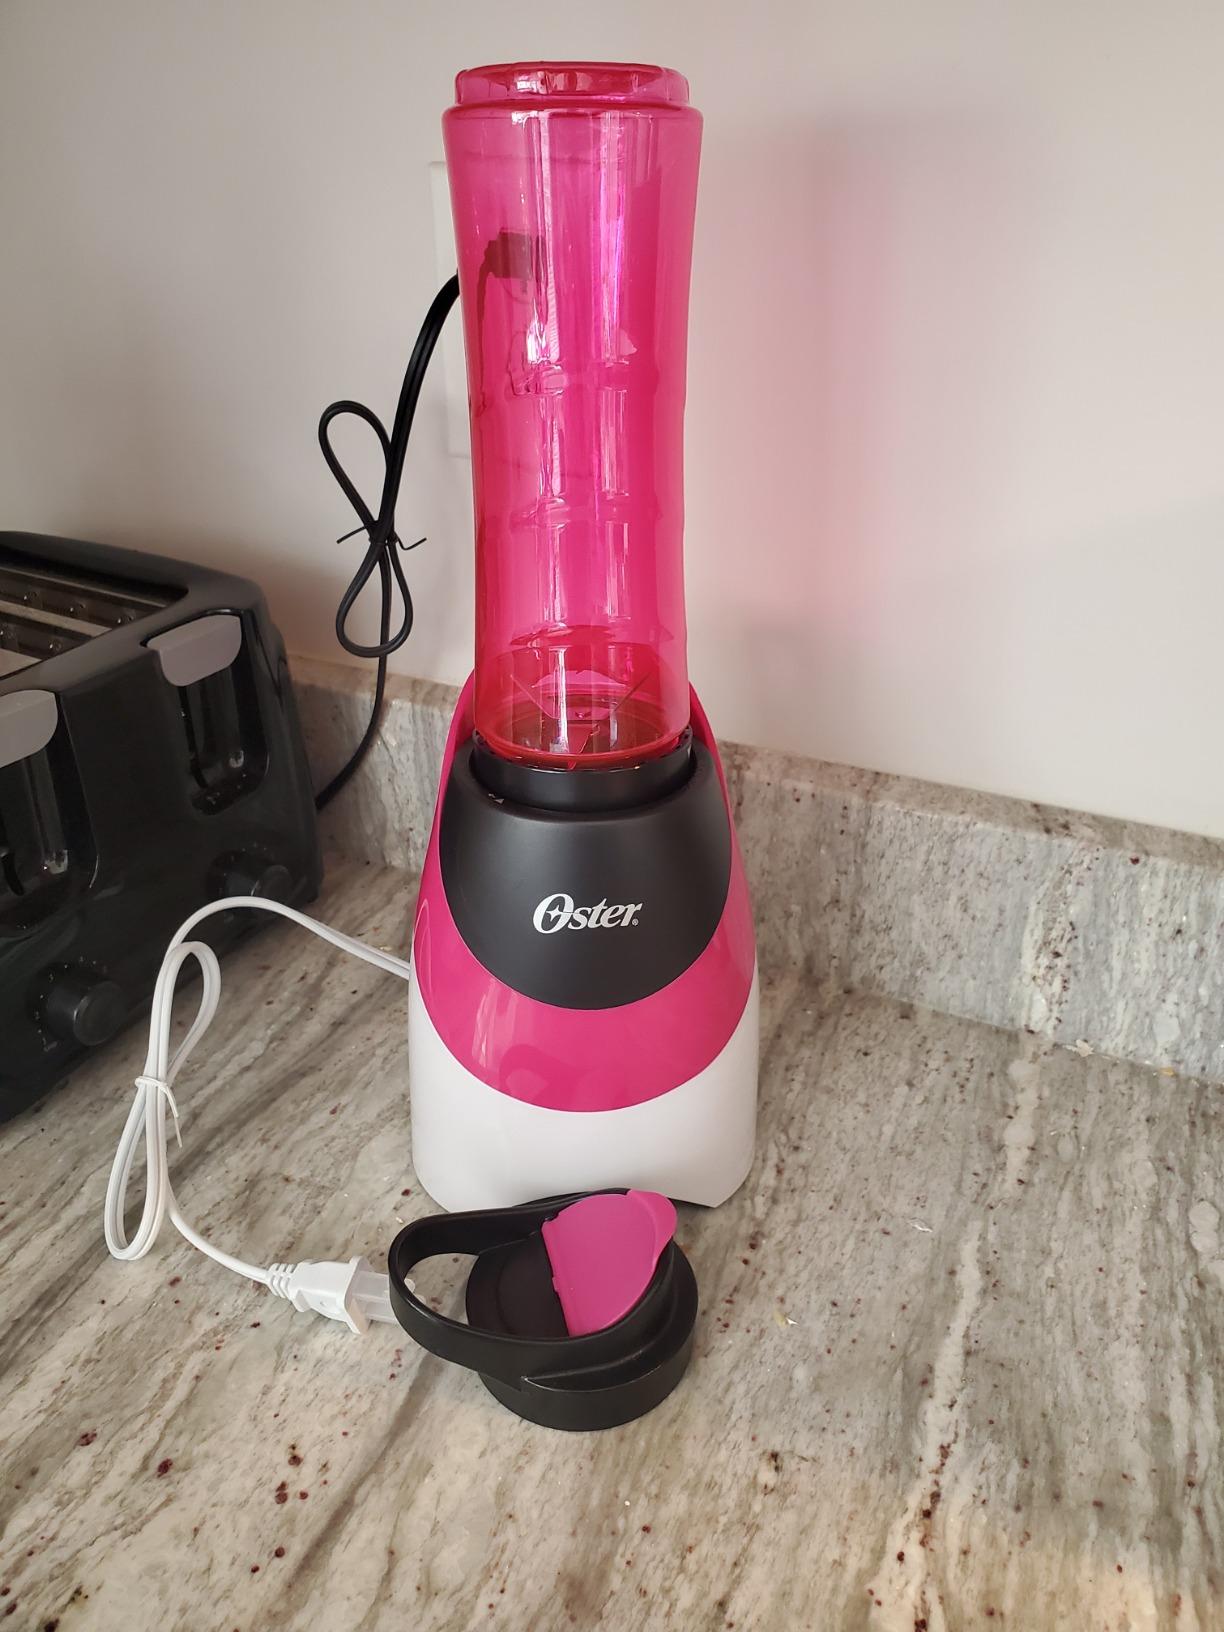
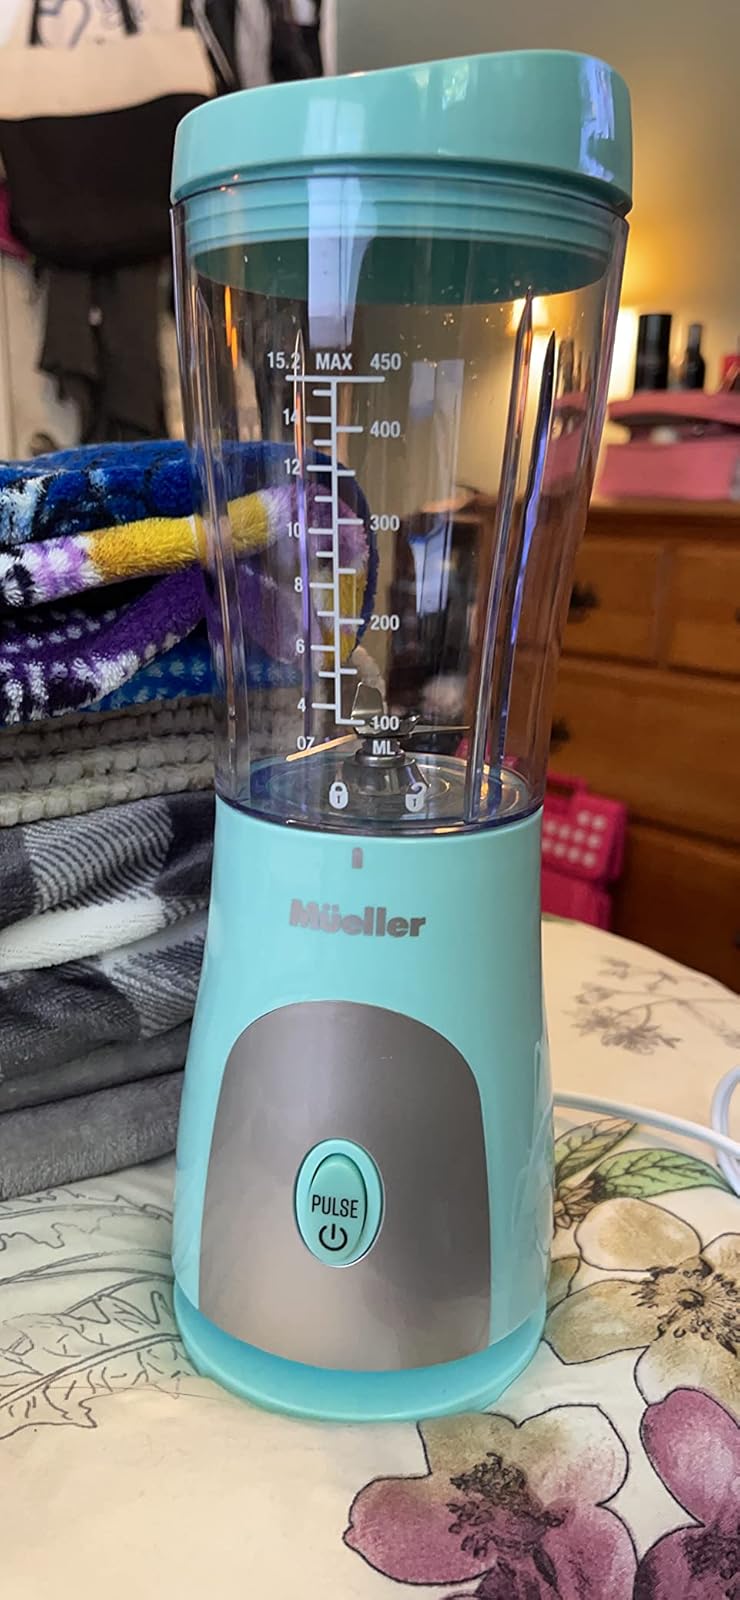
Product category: items_blender
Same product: no